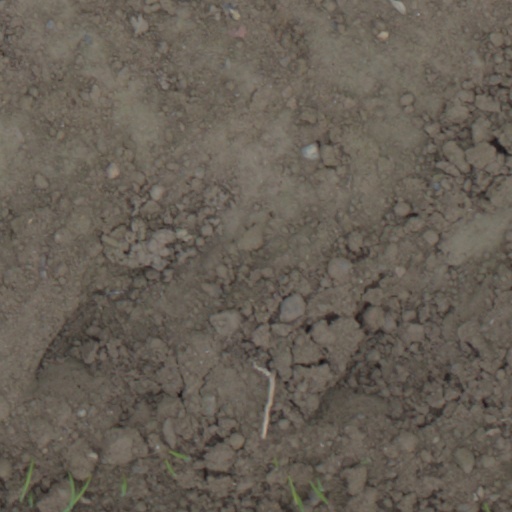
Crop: wheat